Banaras Hindu University

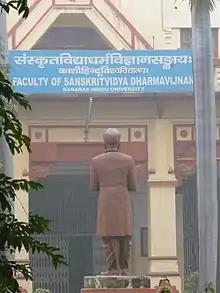
Faculty of Sanskrit Vidya Dharma Vijnan

Established in 1931 as the Institute of Agricultural Research, the Institute of Agricultural Sciences is one of the premier institutes of agricultural sciences in India. The institute comprises 11 departments and four auxiliary units and imparts education through undergraduate, postgraduate, special courses, PhD, and diploma programs.